Warminster School

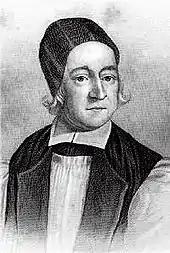
Thomas Ken, Bishop of Bath and Wells

The pupils of Warminster School are split between four competitive 'houses' across all ages and boarding houses; Arnold, Denys, Finch, Ken.